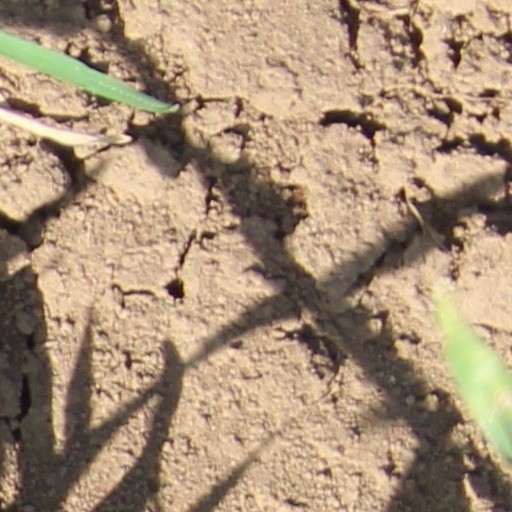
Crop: wheat